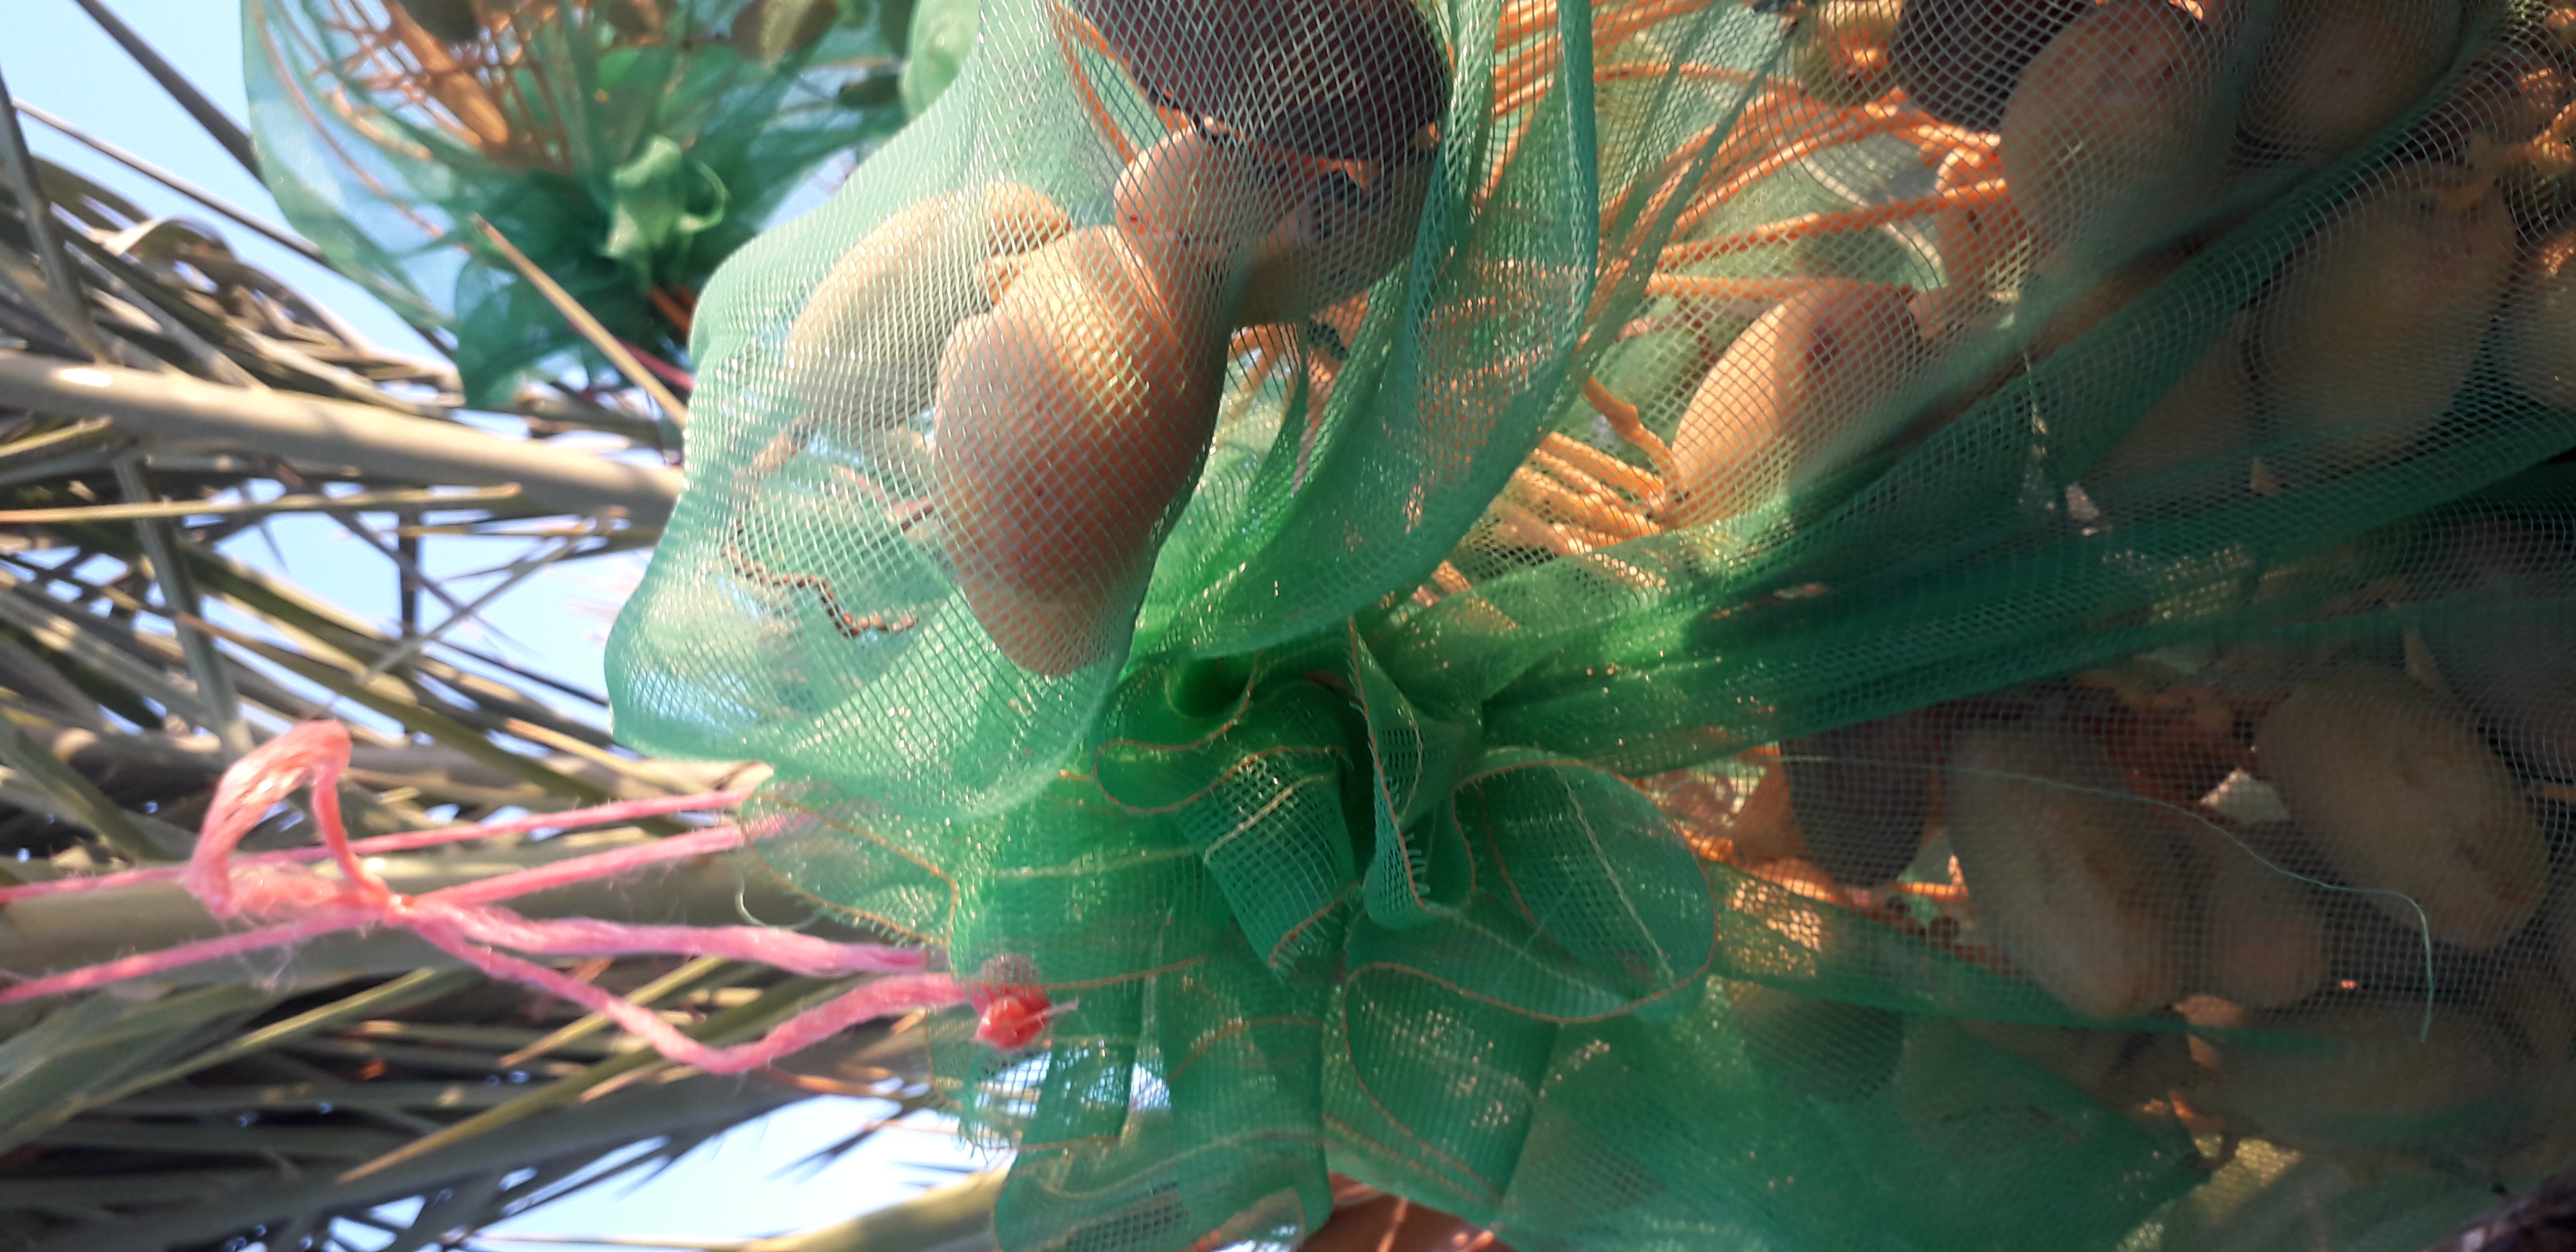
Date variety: Boumajhoul